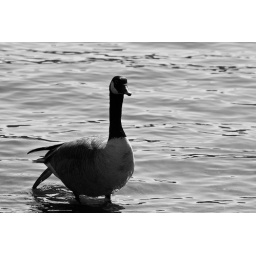
This goose was spotted in the shallow water near the boat ramp at Occoquan Regional Park. &lt;i&gt;Photo by Kevin Borland.&lt;/i&gt;